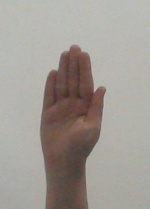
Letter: seen